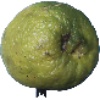
Label: limes